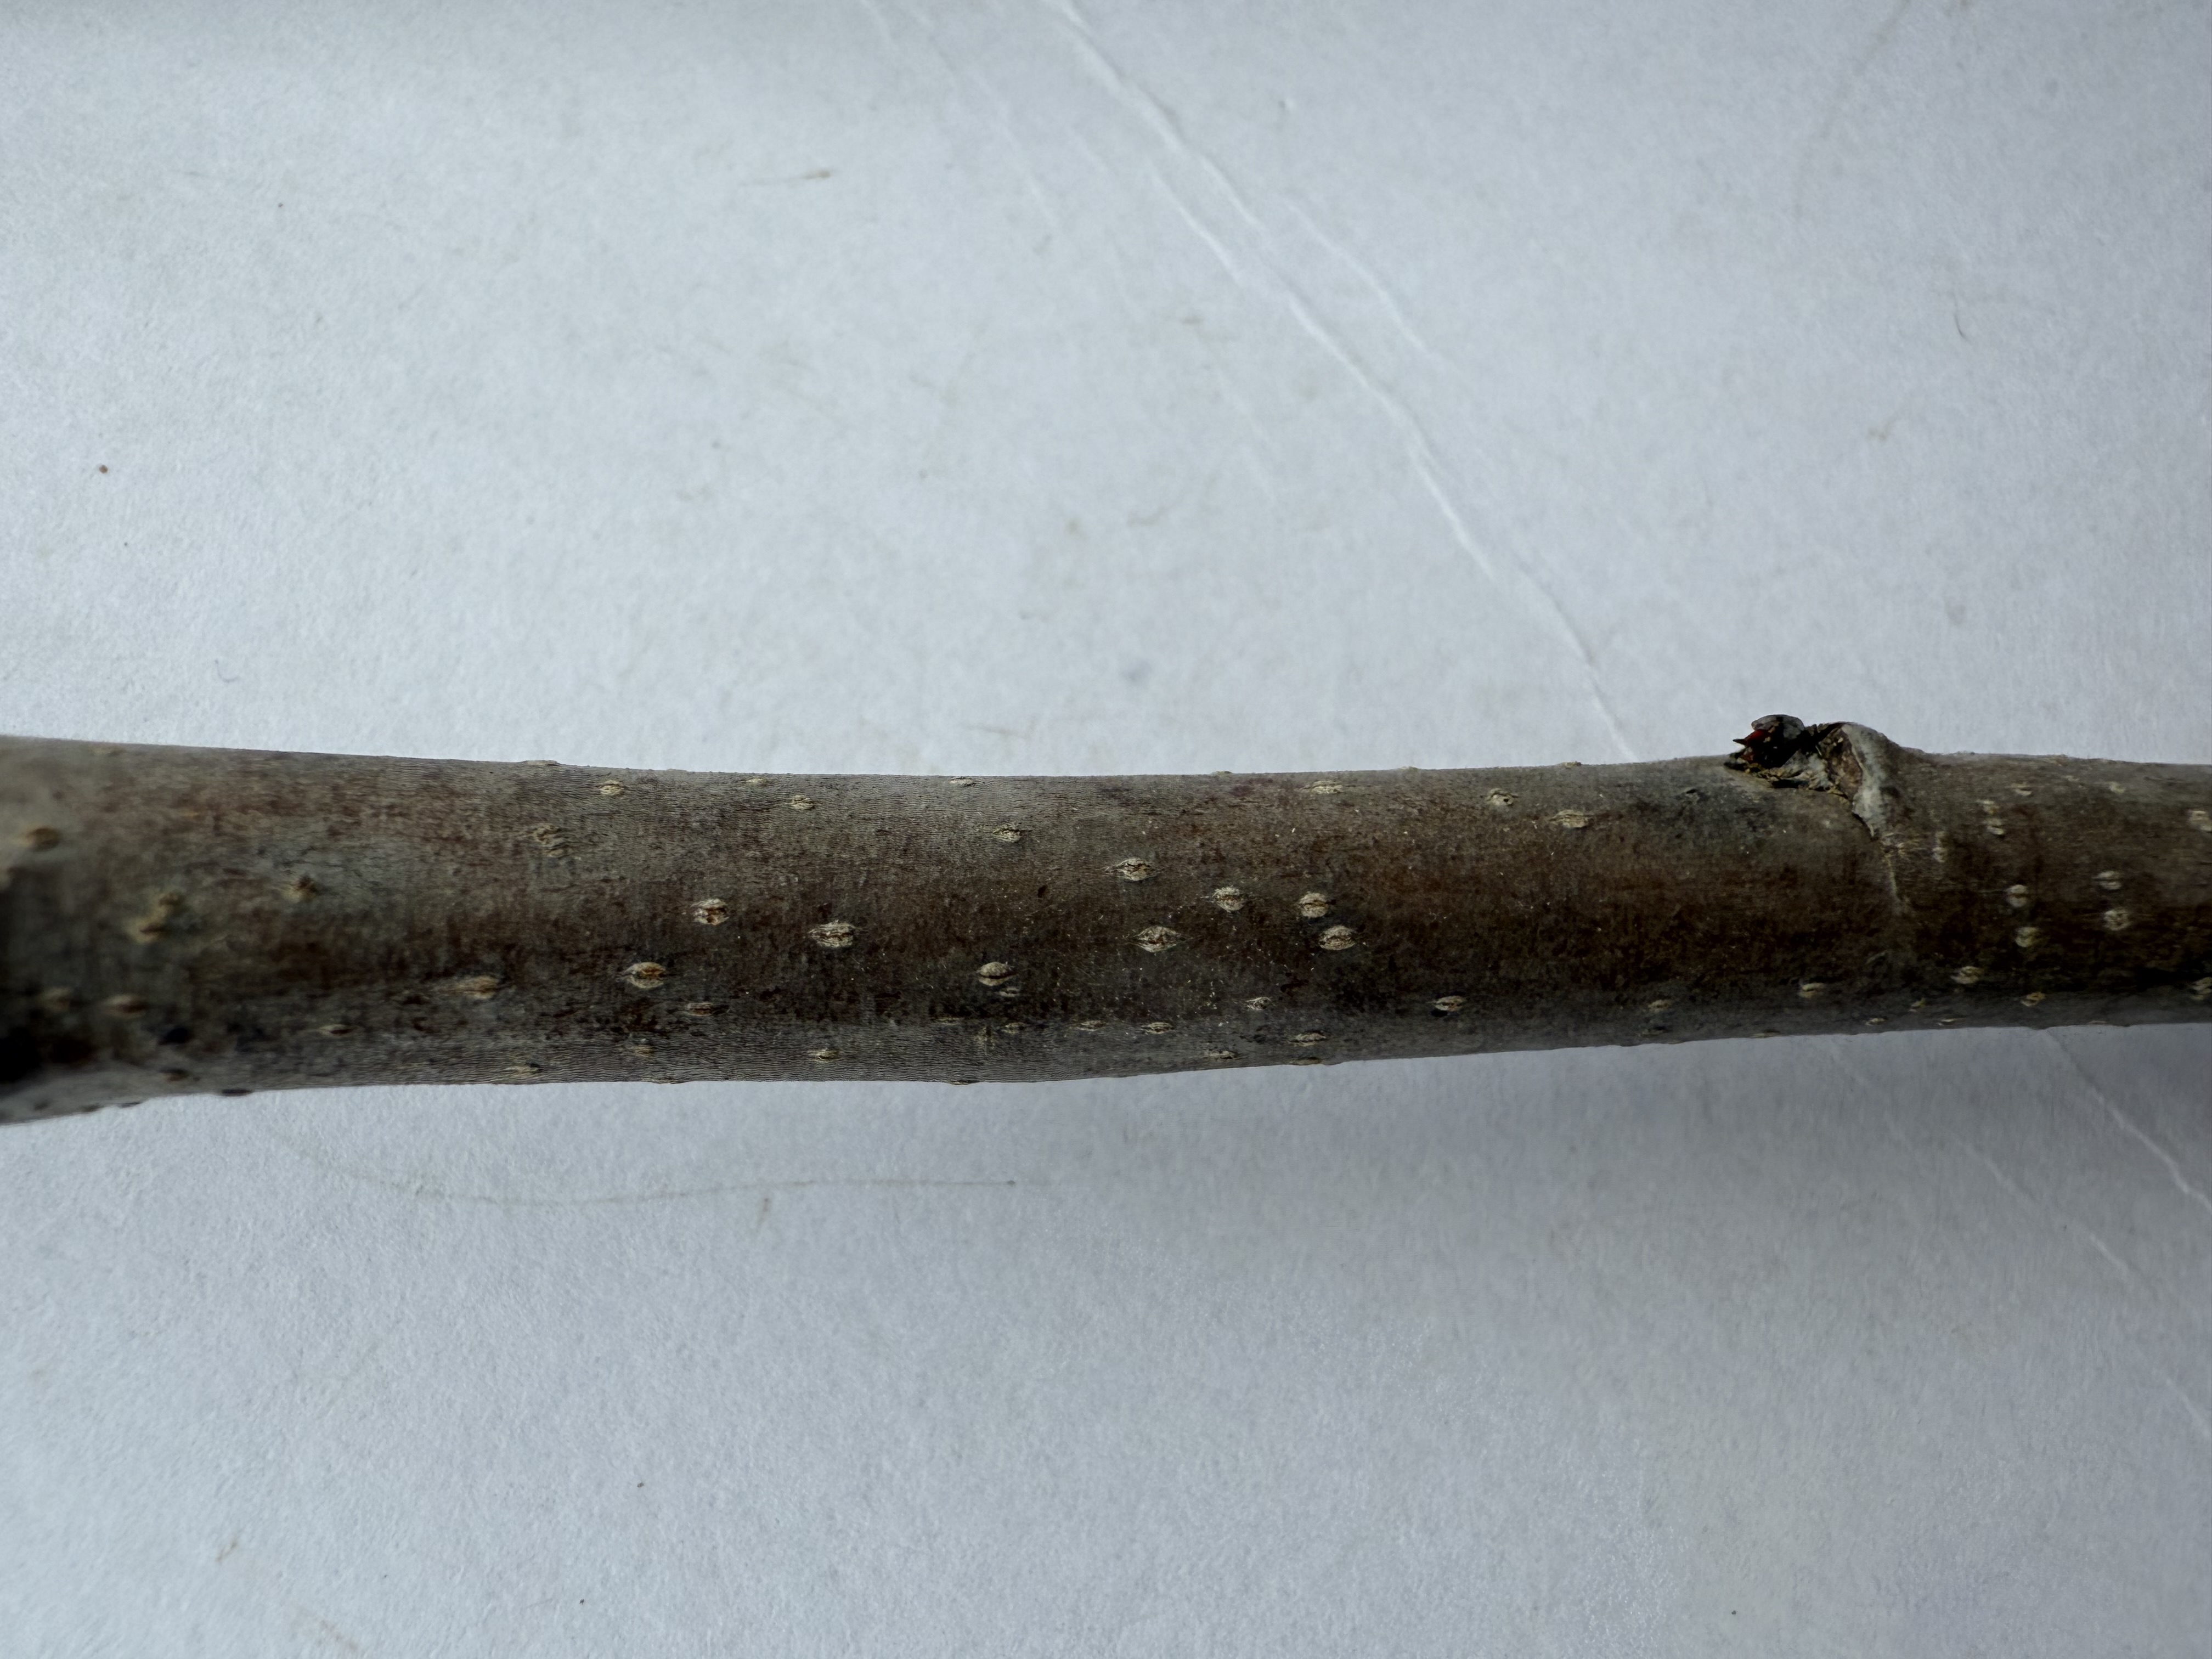
Variety: Akca Pear